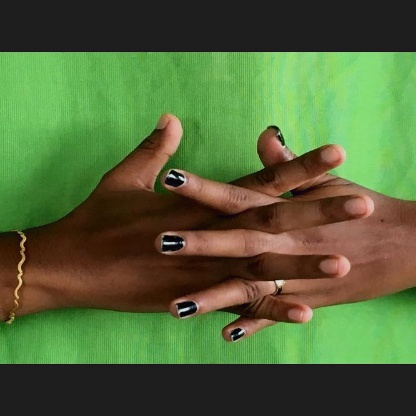
Mudra: Karkatta